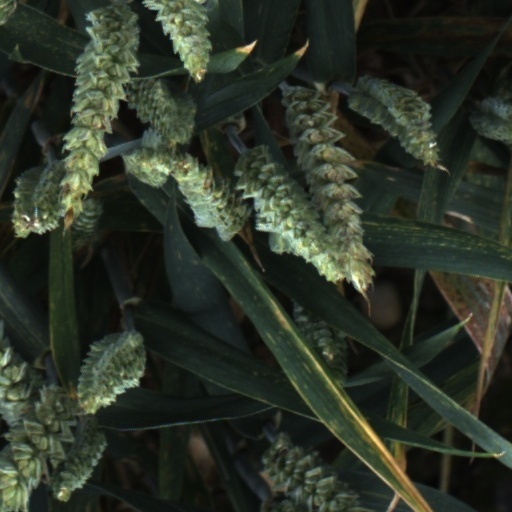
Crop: wheat